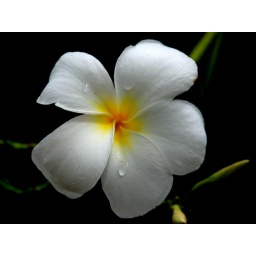
Beautiful white flower soaked up in dew